Saint Peter

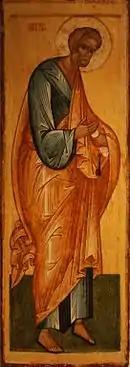
Icon of Saint Peter,

The Roman Martyrology assigns 29 June as the feast day of both Peter and Paul, without thereby declaring that to be the day of their deaths. Augustine of Hippo says in his Sermon 295: "One day is assigned for the celebration of the martyrdom of the two apostles. But those two were one. Although their martyrdom occurred on different days, they were one."